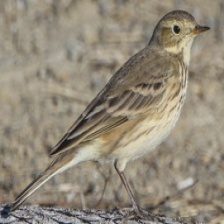
Species: AMERICAN PIPIT
Scientific name: ANTHUS RUBESCENS